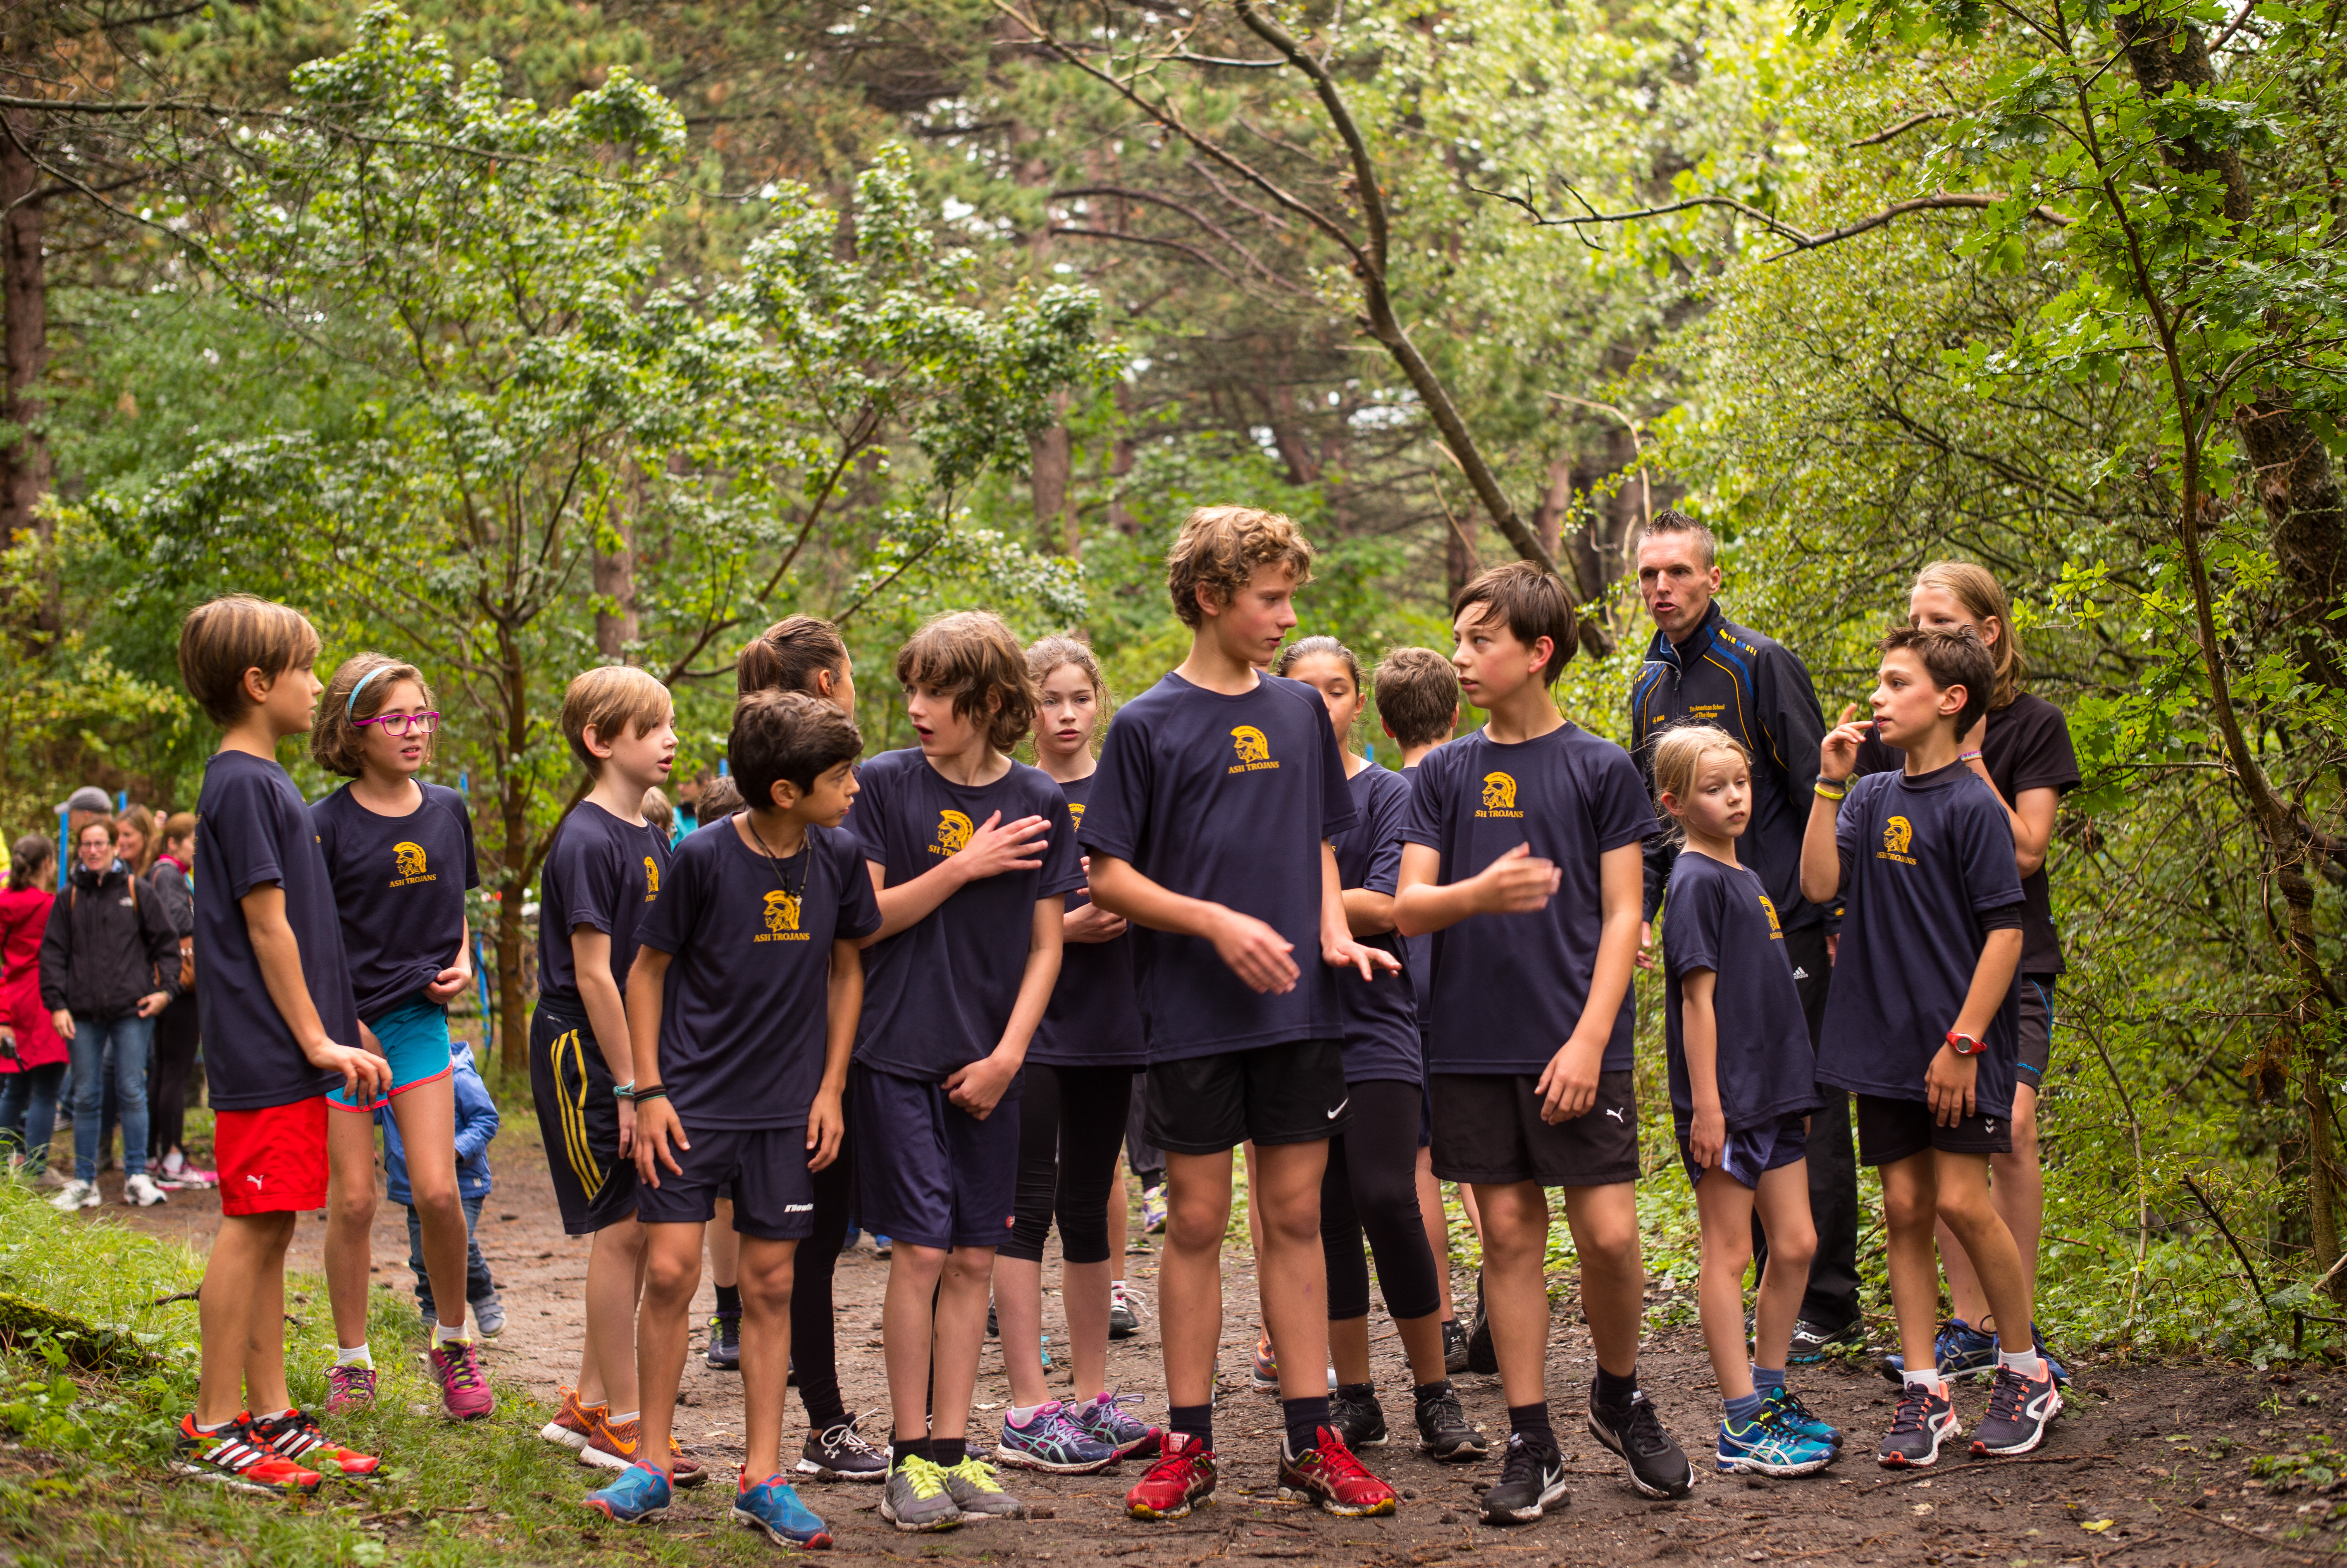
people, team, social group, endurance sports, cross country running